The Black Dakotas

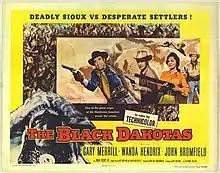
Film poster

The Black Dakotas is a 1954 American Technicolor Western spy film directed by Ray Nazarro and produced by Columbia Pictures. Set during the American Civil War and filmed at the Iverson Movie Ranch, the film stars Gary Merrill as a cold-blooded secret agent using the war for his own ends. It also stars Wanda Hendrix and John Bromfield. The film features "The Lone Ranger" television series' Jay Silverheels and Clayton Moore in separate roles, as well as Richard Webb of "Captain Midnight".